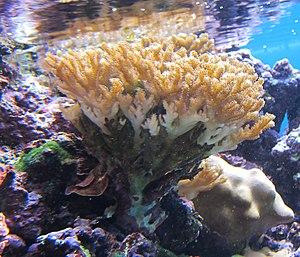
Montipora dilatata est une espèce de coraux appartenant à la famille des Acroporidae.
Montipora est un genre de scléractiniaires.